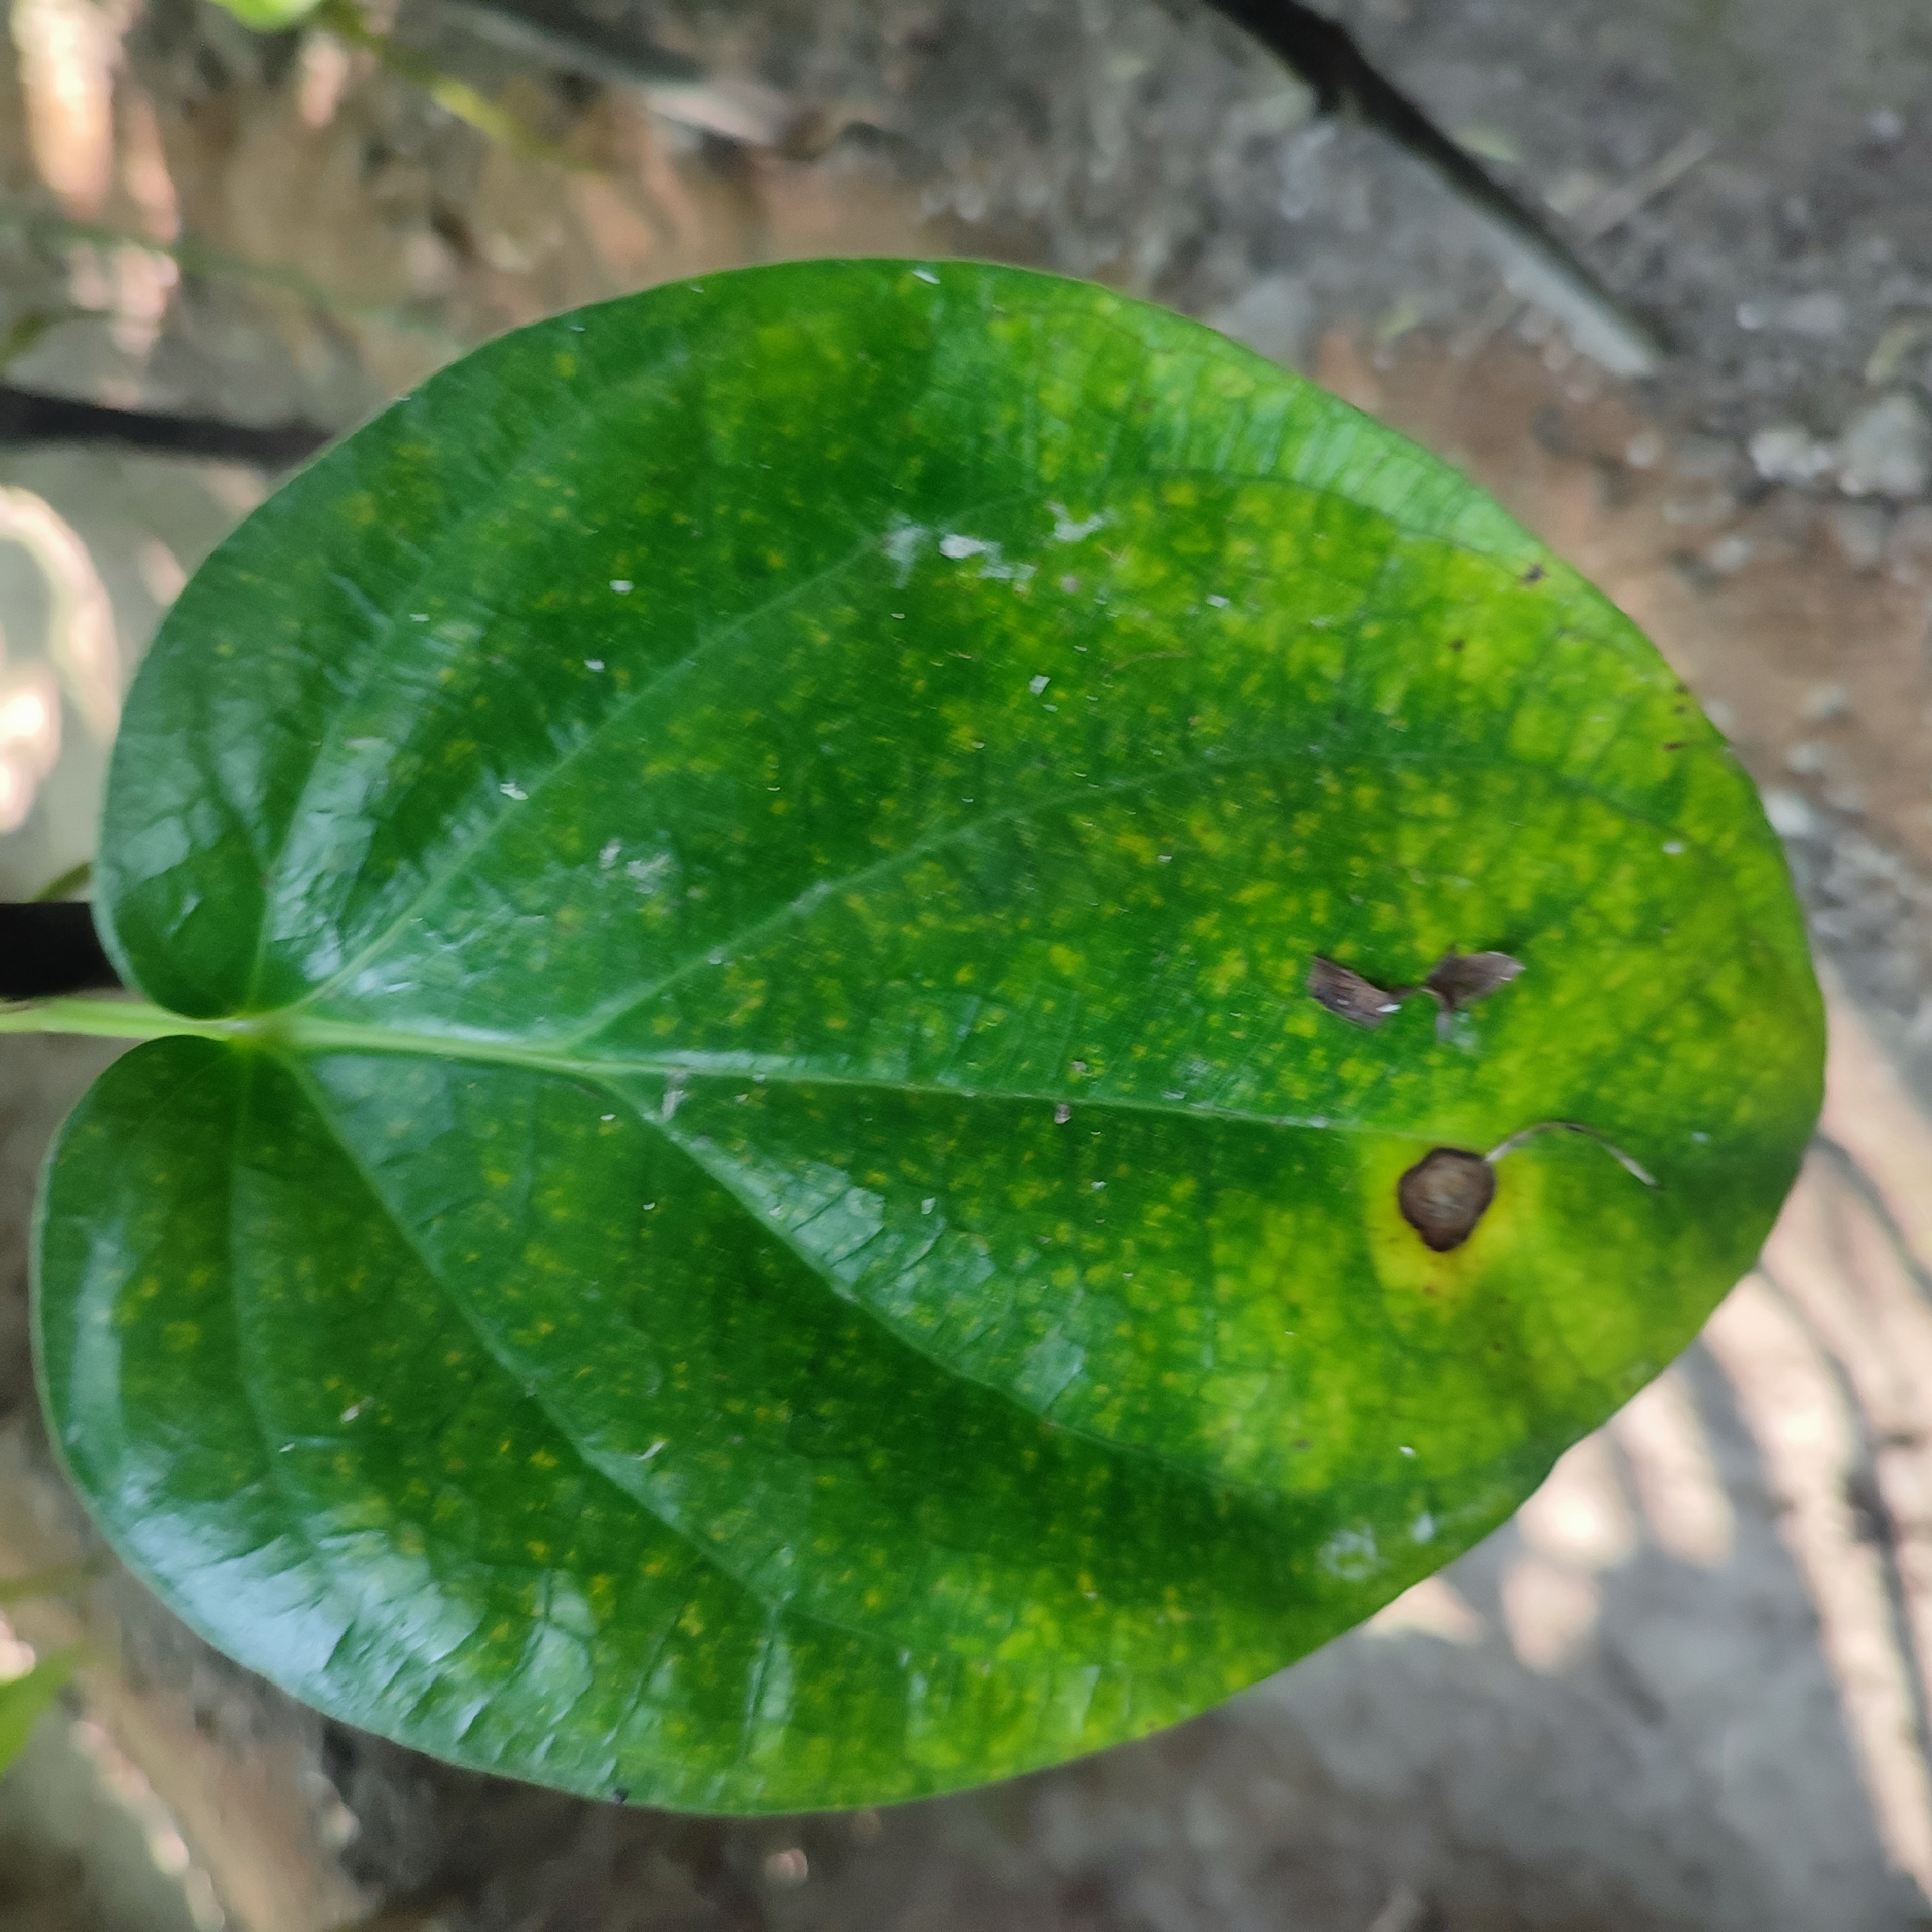
Label: Bacterial_Leaf_Disease